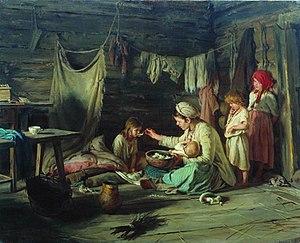
Kirill Vikentievitch Lemokh, né le 7 juin 1841 à Moscou en Russie et mort le 24 février 1910 à Saint-Pétersbourg en Russie est un peintre russe.